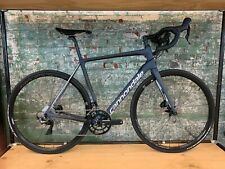
Vehicle type: Bikes